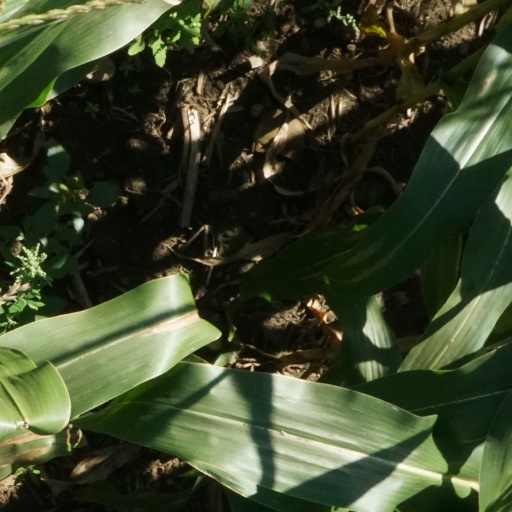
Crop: maize; corn